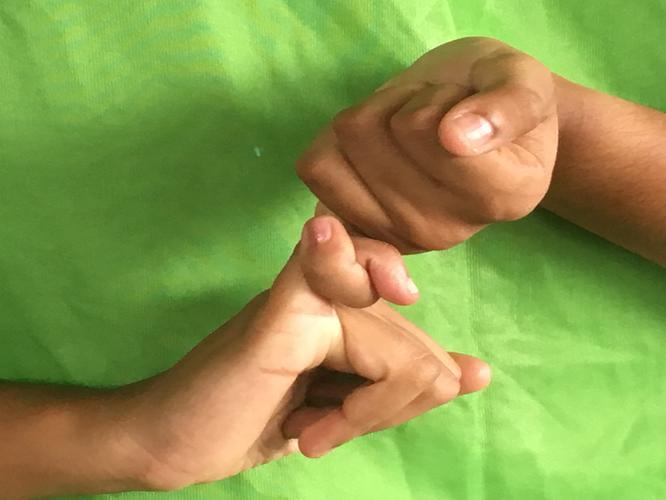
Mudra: Kilaka
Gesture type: double_hand